WestfalenBahn

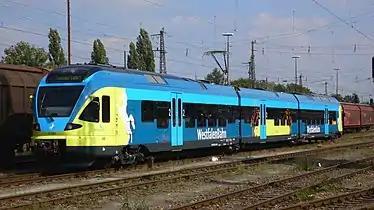
Stadler Flirt in September 2007

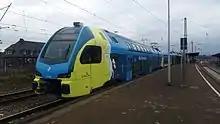
Stadler Kiss at Löhne in December 2015

WestfalenBahn is a railway company operating regional train service in Lower Saxony and North Rhine-Westphalia, Northern Germany. It was founded in 2005 by Essener Versorgungs & Verkehrsgesellschaft, Minden Museum Railway, moBiel and Verkehrsbetriebe Extertal, each having a 25% share. In 2008 Essener Versorgungs & Verkehrsgesellschaft's share was sold to Abellio Deutschland. In July 2017 Abellio bought out the other shareholders.